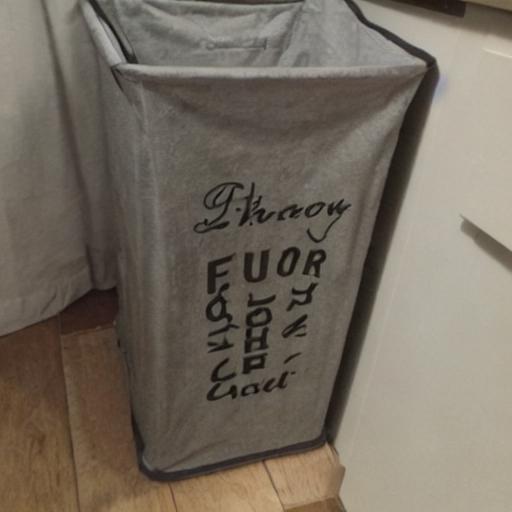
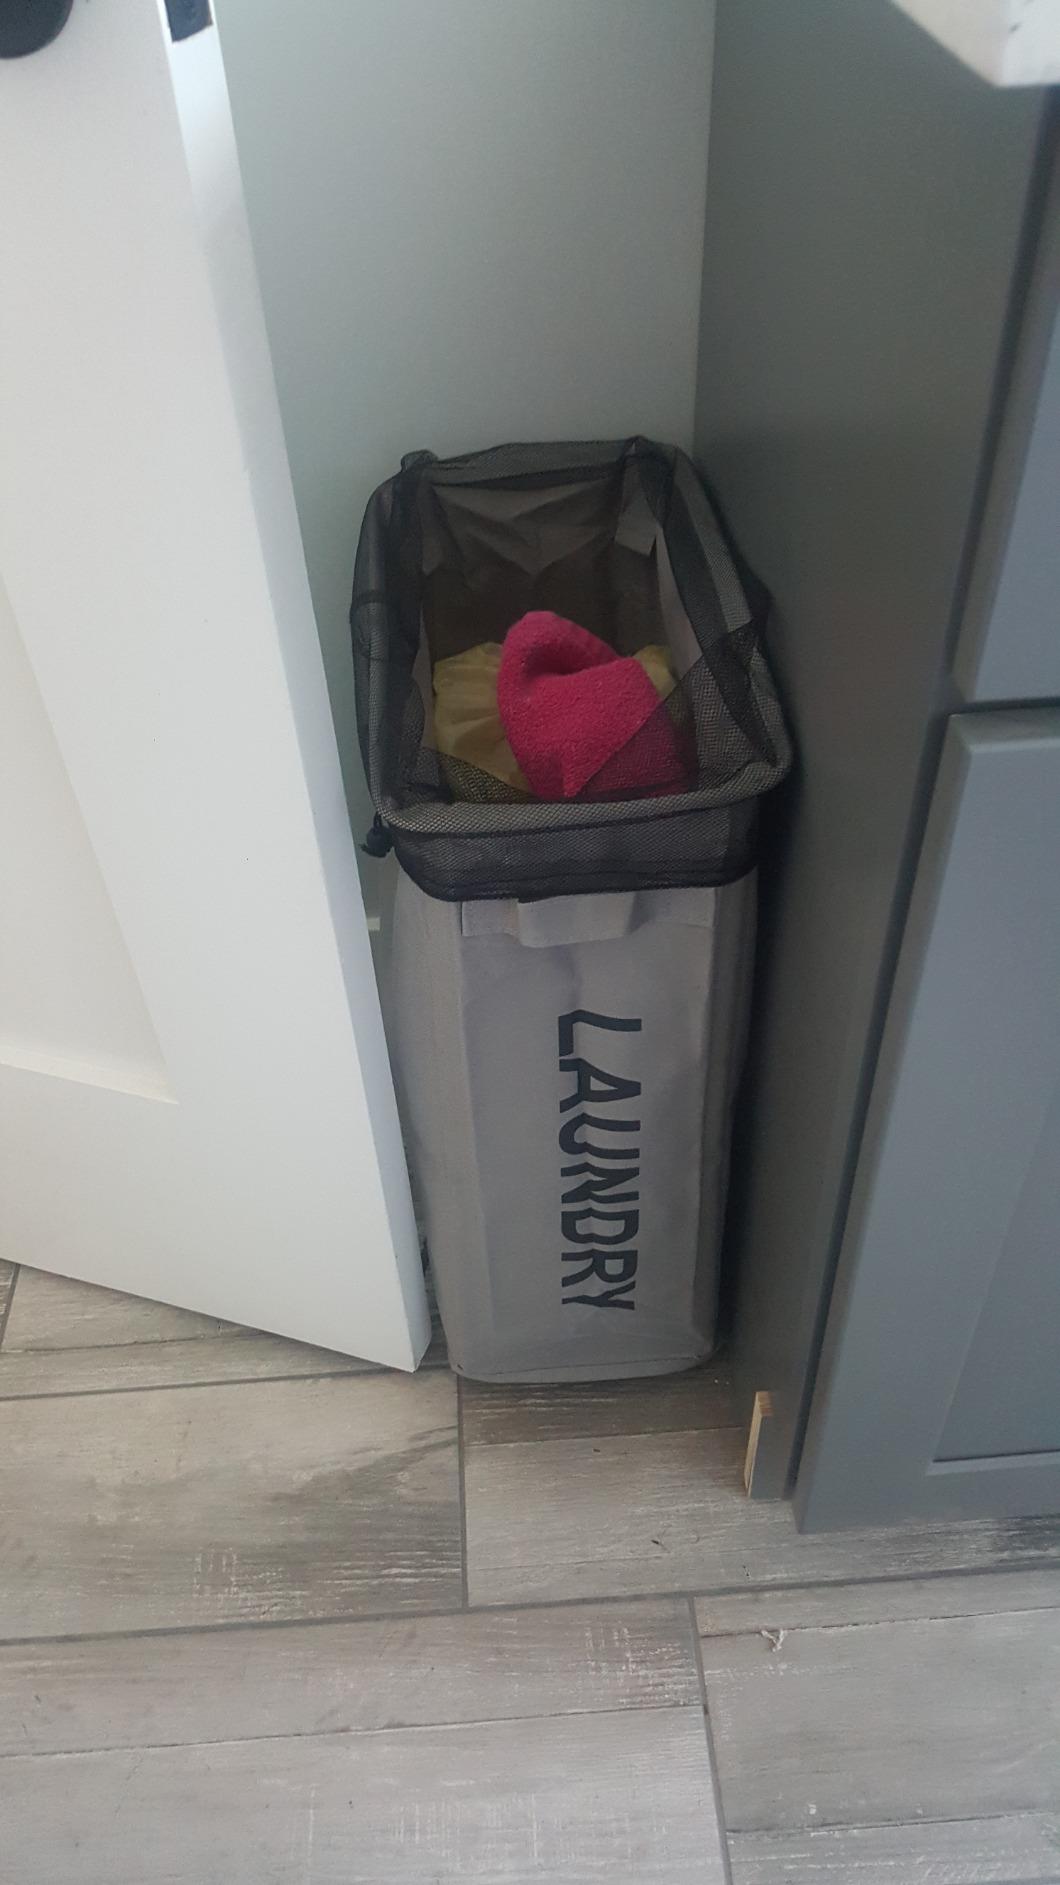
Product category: items_hamper
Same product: no